Powertrain

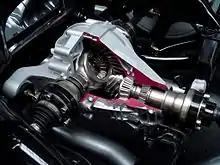
A cutaway view of an automotive final drive unit, which contains the differential

The final drive is the last in the set of components which delivers torque to the drive wheels. In a road vehicle, it incorporates the differential. In a railway vehicle, it sometimes incorporates the reversing gear. Examples include the Self-Changing Gears RF 28 (used in many first-generation diesel multiple units of British Railways) and RF 11 used in the British Rail Class 03 and British Rail Class 04 diesel shunting locomotives.